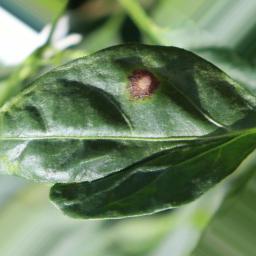
Label: cercospora